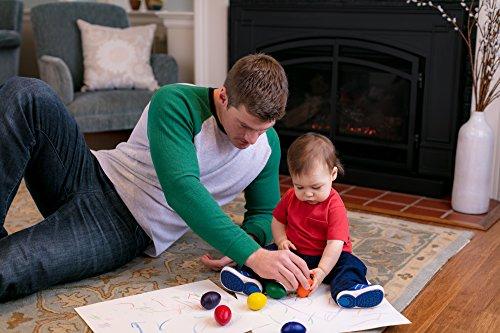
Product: Crayola Washable Palm Grasp Crayons, Amazon Exclusive, 9ct, Toddler Toys, Gift
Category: Toys & Games | Arts & Crafts | Drawing & Painting Supplies | Crayons
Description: TODDLER CRAYON SET: Featured in this set are 9 palm-grip crayons for toddlers in classic colors including red, orange, yellow, green, blue, and purple, as well as 3 exclusive colors carnation pink, green yellow, and robins egg blue.
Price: $11.07
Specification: ProductDimensions:10.6x8.4x4.4inches|ItemWeight:1.75pounds|ShippingWeight:1.75pounds(Viewshippingratesandpolicies)|DomesticShipping:ItemcanbeshippedwithinU.S.|InternationalShipping:ThisitemcanbeshippedtoselectcountriesoutsideoftheU.S.LearnMore|ASIN:B0791689ZG|Itemmodelnumber:81-1469|Manufacturerrecommendedage:12months-15years